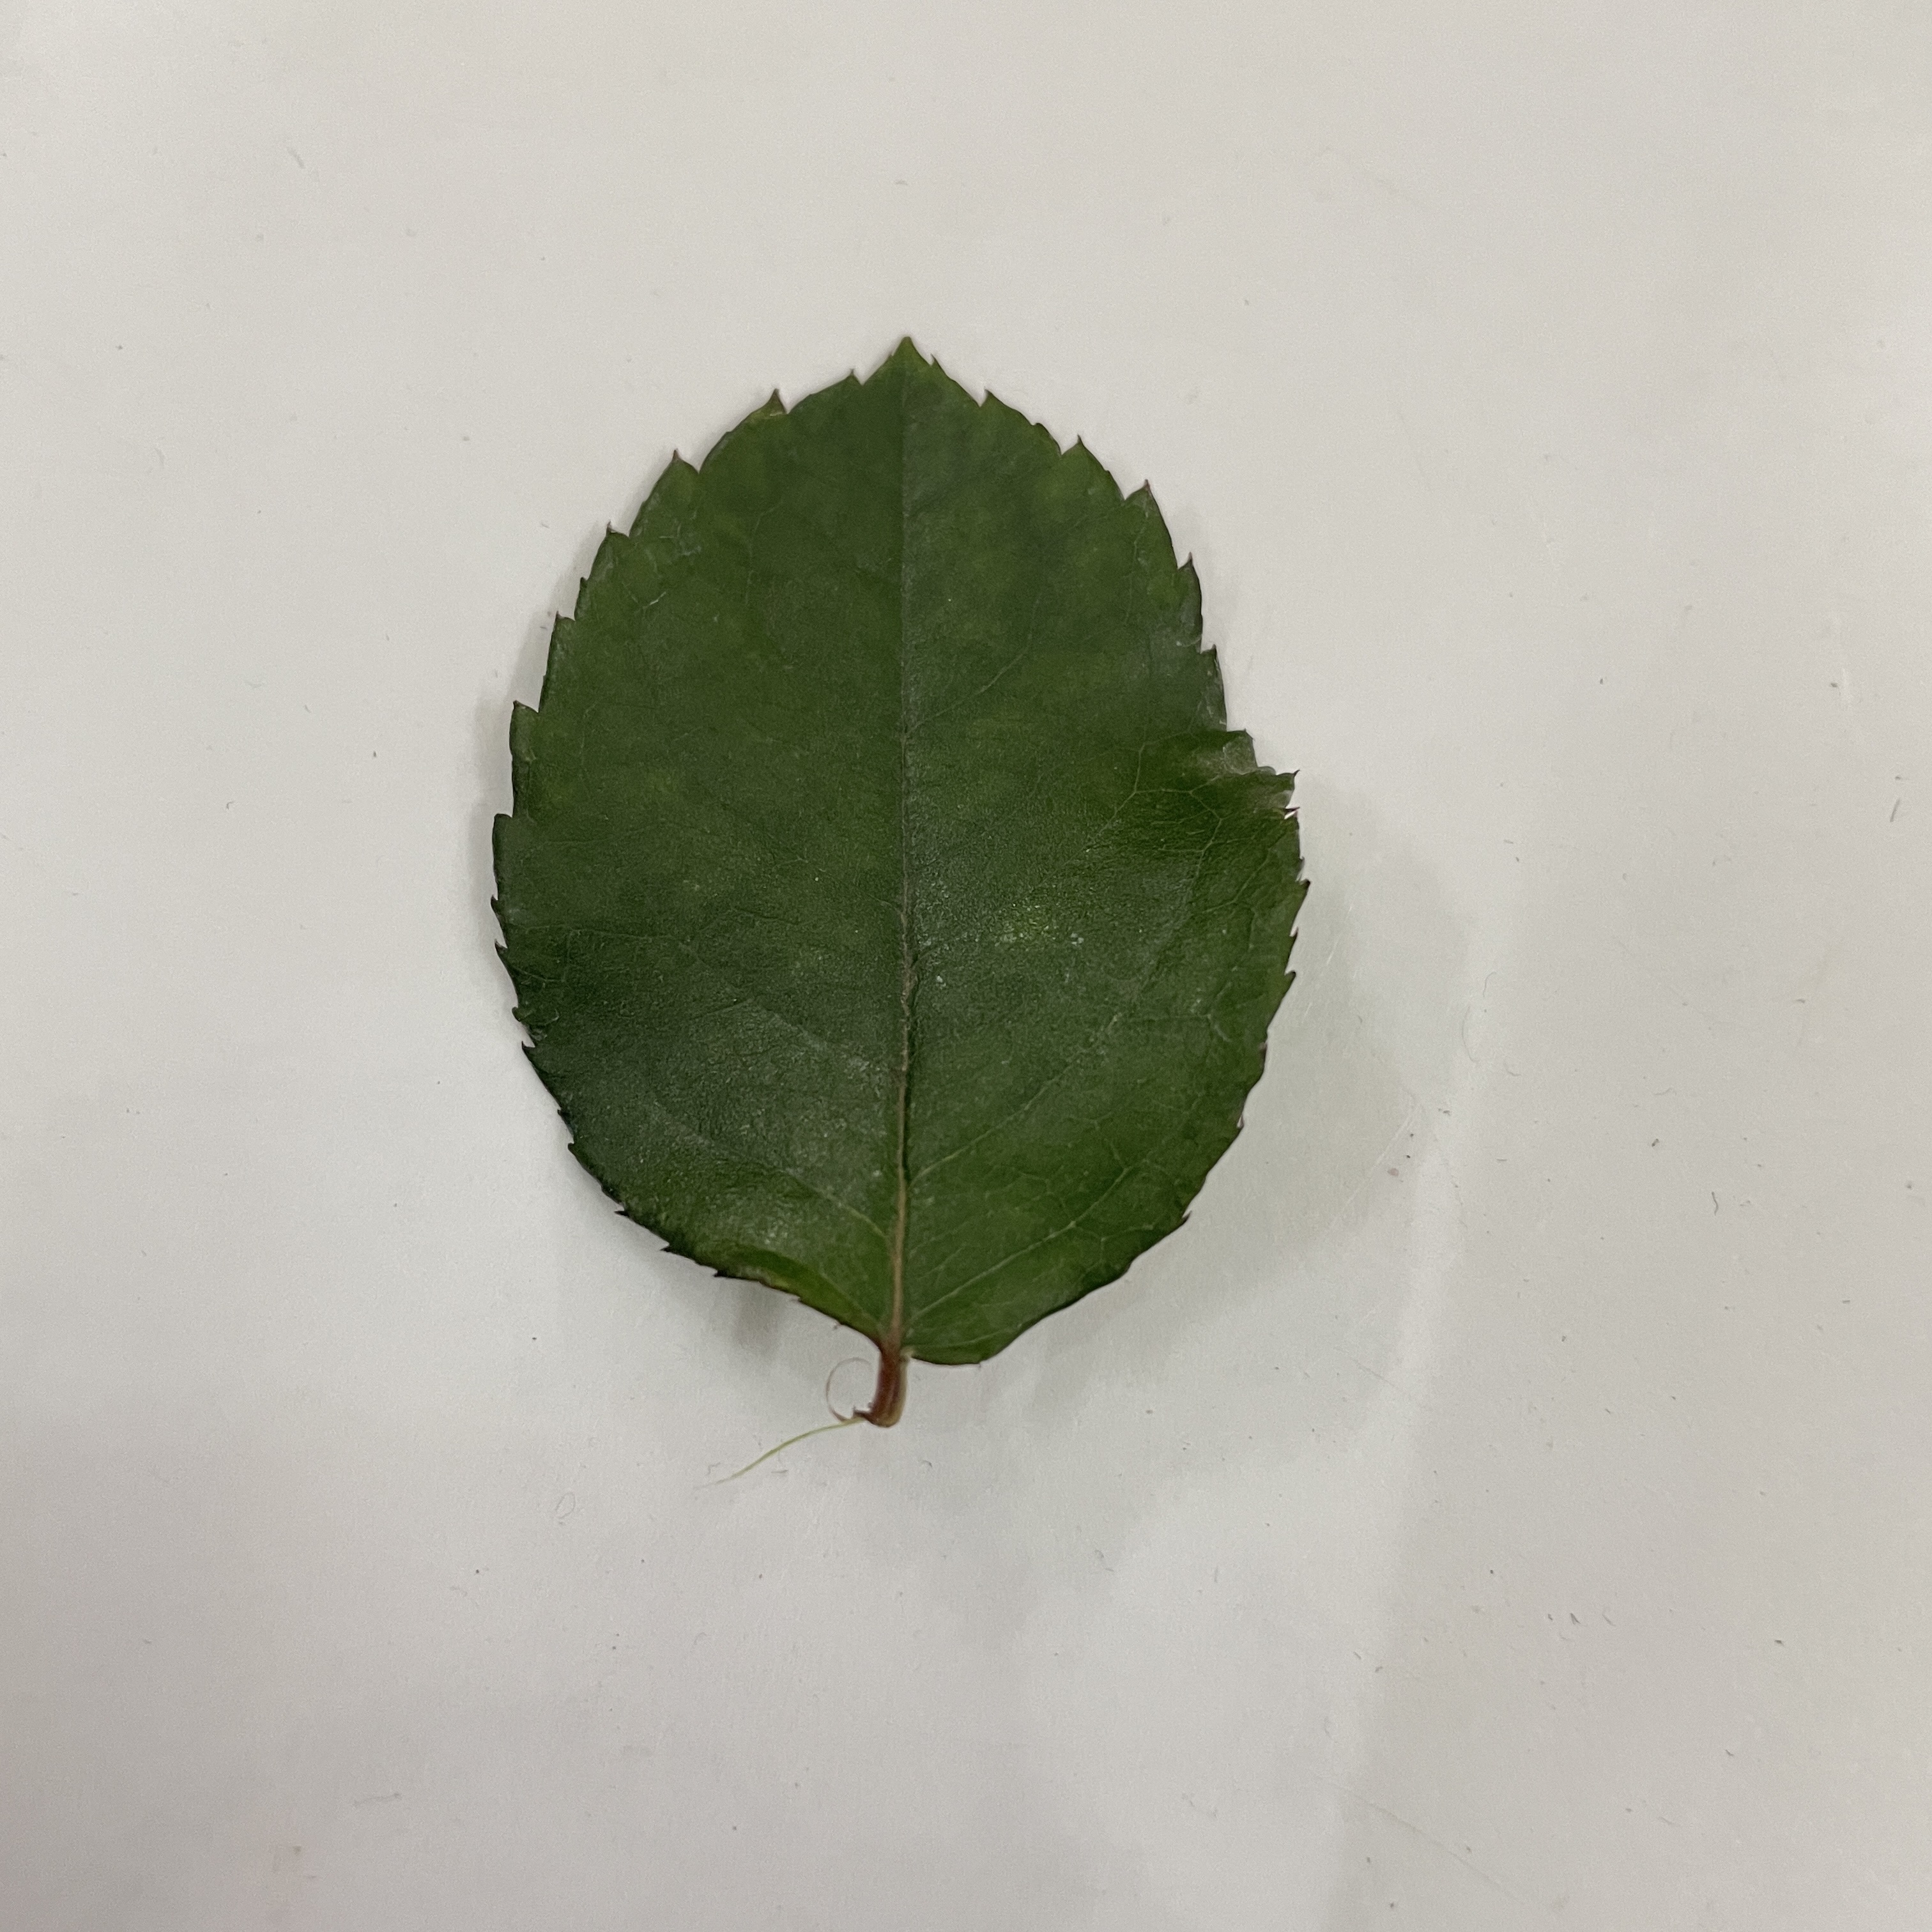
Label: Healthy Leaf